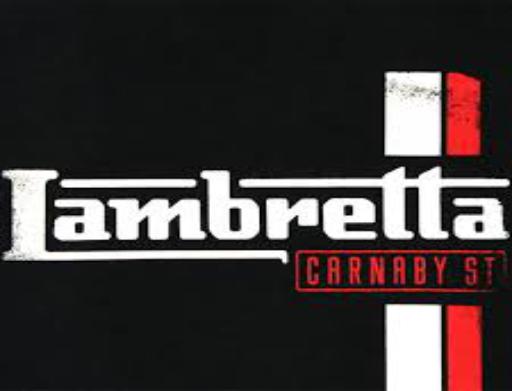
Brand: lambretta
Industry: Transportation